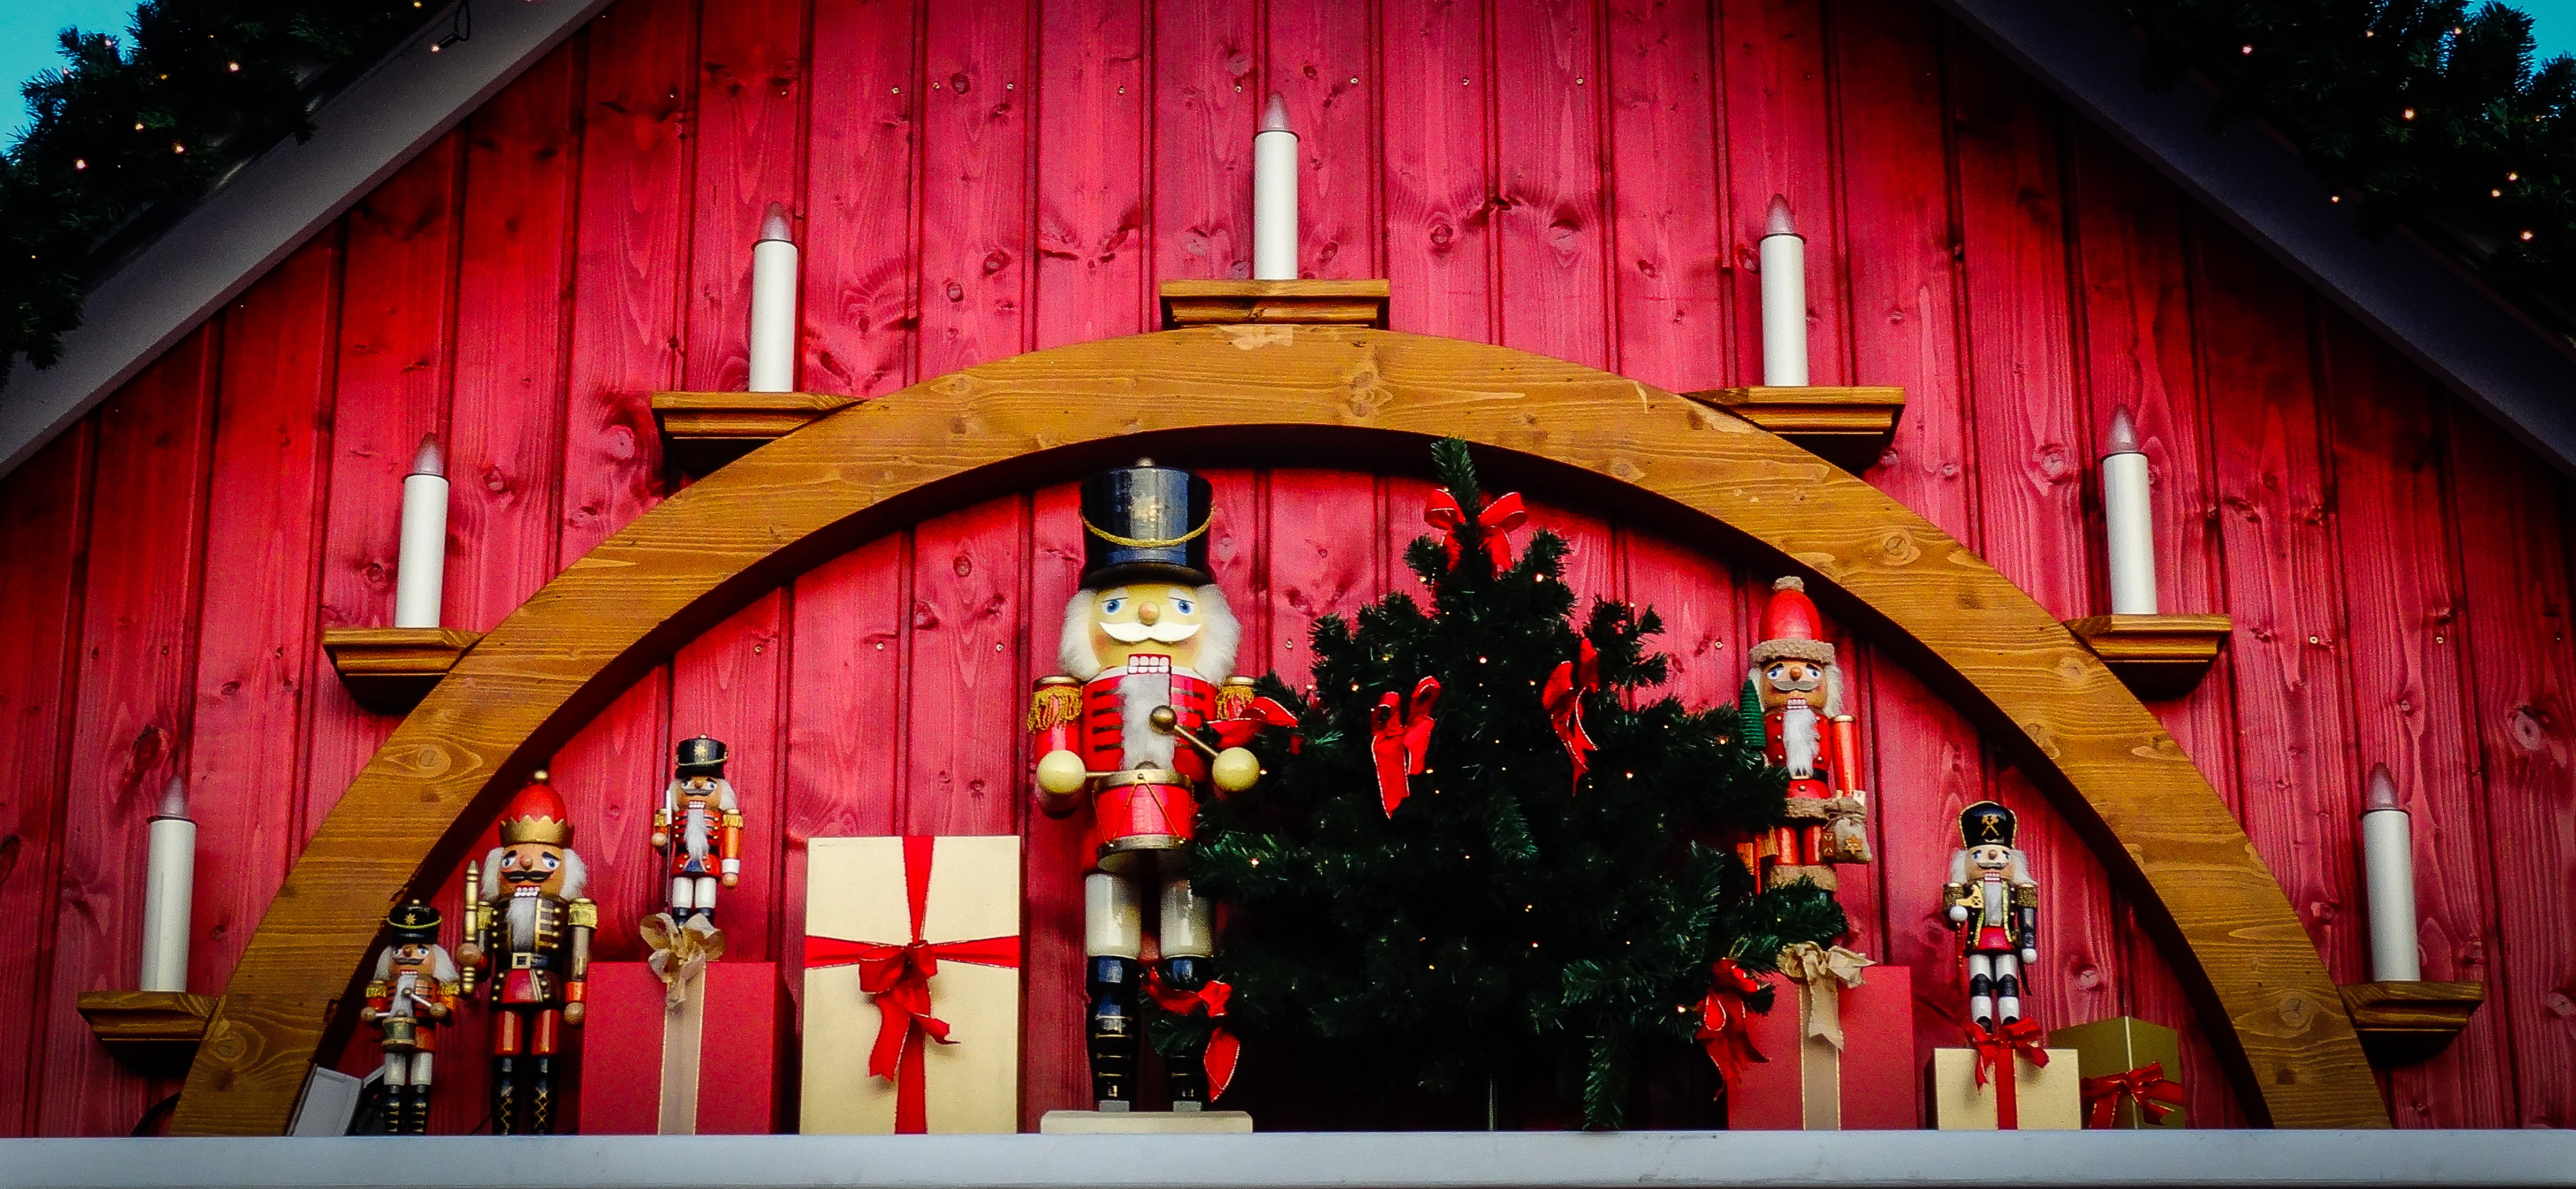
decoration, red, color, christmas, advent, christmas time, stage, christmas market, festive decorations, nutcracker